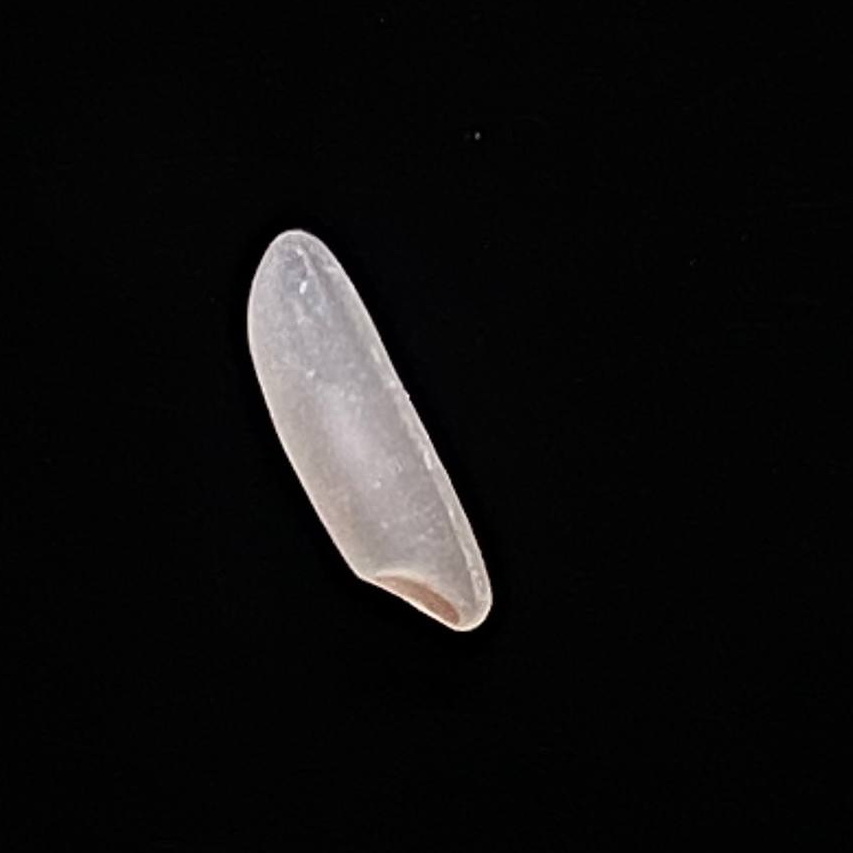
Rice variety: Shampakatari